Zach Hyman

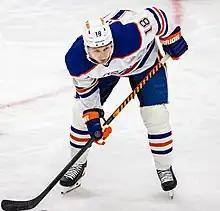
Hyman with the Edmonton Oilers in 2023.

Making his debut with the Oilers in the October 15 season opener against the Vancouver Canucks, Hyman scored a power play goal. Hyman scored 11 goals and 8 assists in his first 26 games, before missing three games after a minor shoulder injury resulting from an altercation with Carolina Hurricanes defenceman Brady Skjei. One of the games he missed was against the Leafs, to his disappointment, before the league itself took a pause as a result of the Omicron variant. After an excellent start to the season for the Oilers, they began suffering a marked decline in results, culminating in a 2–11–2 stretch of games in December and January. By early February they had dropped out of a playoff spot. Amidst extensive media discussion of the Oilers' lack of depth scoring and questionable goaltending, general manager Ken Holland fired coach Dave Tippett and replaced him with Jay Woodcroft, previously the coach of the Oilers AHL affiliate Bakersfield Condors. Woodcroft's early experimentation with the lineup included playing Hyman more on the top lines with McDavid and Draisaitl. The Oilers recovered their form under Woodcroft, finishing the season in second place in the Pacific Division to qualify for the playoffs after posting the third-best points percentage in the league after the coaching change with a 26–9–3 record. Hyman had a career best regular season with 27 goals and 27 assists. The Oilers faced the Los Angeles Kings in the first round of the 2022 Stanley Cup playoffs, winning the series in seven games and allowing Hyman to advance to the second round for the first time in his career. The Oilers drew the Calgary Flames in the second round, the first playoff "Battle of Alberta" in 31 years. Hyman had an outstanding series, scoring 6 goals and 8 points in 5 games, setting a franchise record being the only Oiler to score a goal in every game of a playoff series. The Oilers advanced to the Western Conference Final, meeting the top-seeded Colorado Avalanche, where the Oilers were swept.